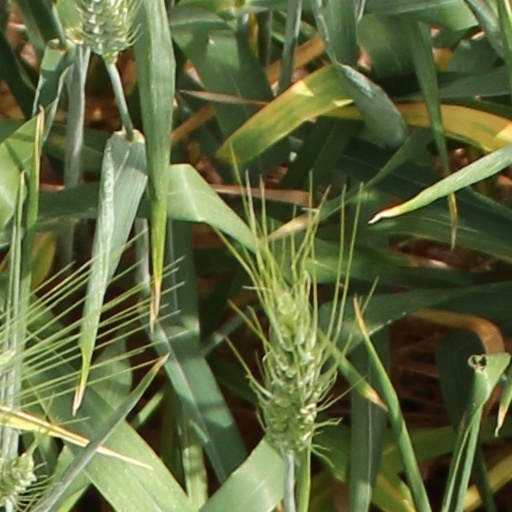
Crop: wheat